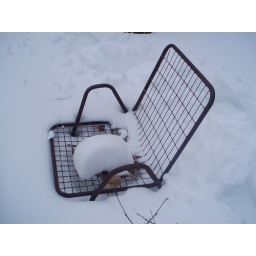
random chair in hippy camp more welcoming than sign